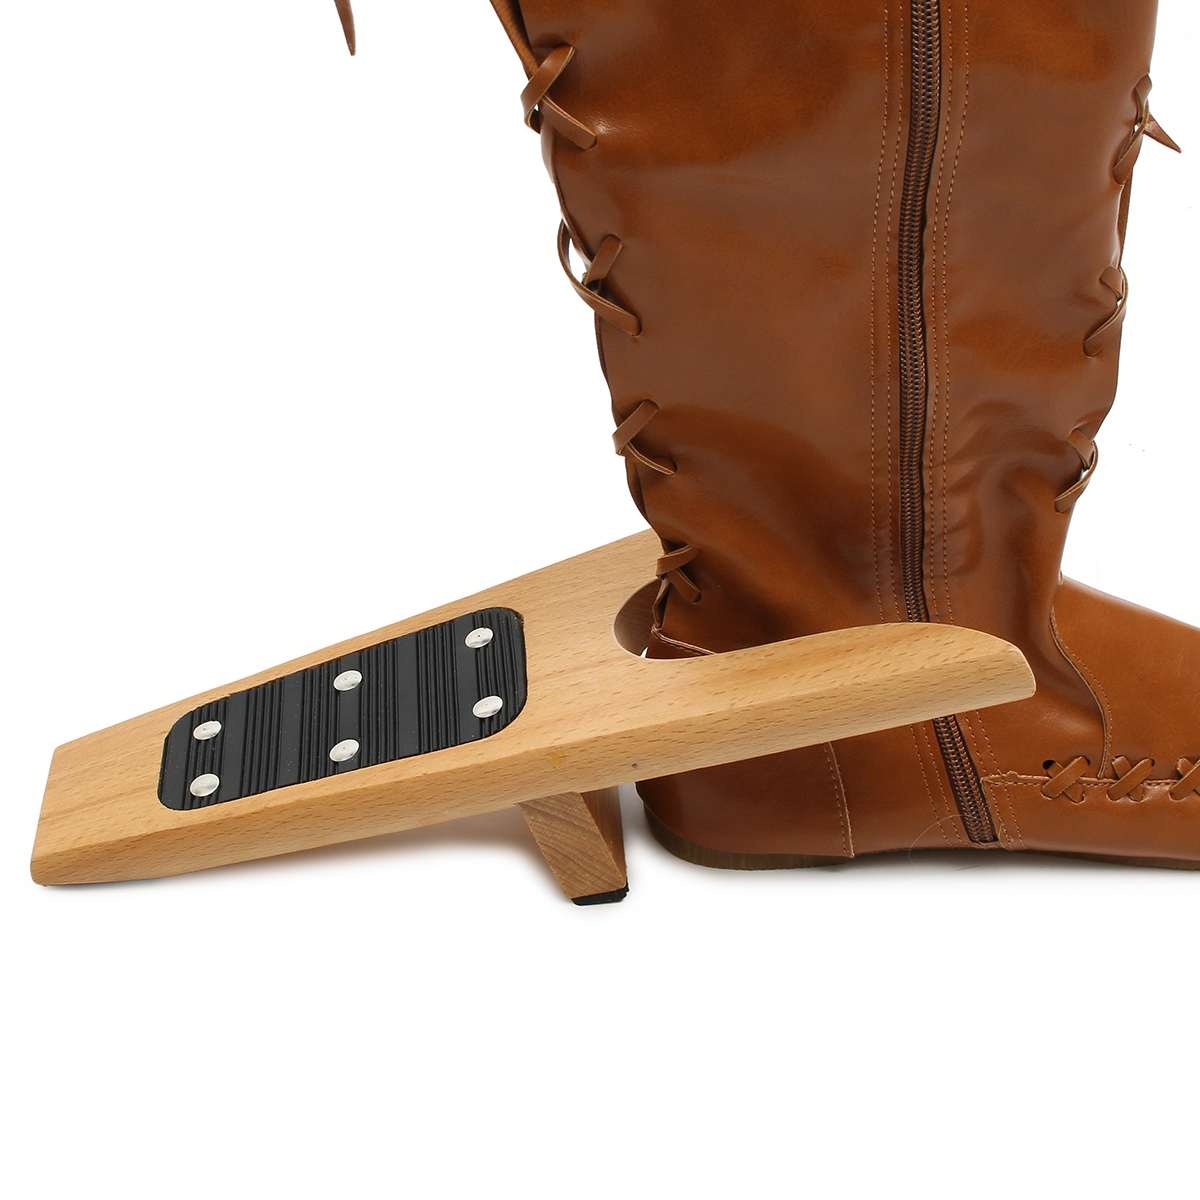
Premium Boot Remover Jack
Our exclusive heavy duty Premium Boot Remover Jack was designed to make removing your boots extremely convenient after a long day outdoors. Created with high quality pine wood, the boot jack makes for a perfect entryway accessory for your home. The boot remover features a special U-design which fits almost every boot heel and grips onto it. Unlike traditional boot pullers, this boot jack ensures that there are no scratches, stains, or marks left from continuous use. Best part of all, the rubber surface on the boot remover tremendously increases the friction and ensures you don't go flying off while trying to remove your boots. FEATURES BUILT TO LAST - Featuring an unique pine wood resign with a tinge of rubber and metal, this boot puller was built to last. Whether you want to remove cowboy boots or work and fashion boots, our boot jack will do it all! EASY TO USE - Simply place one foot inside the U-shape on the boot remover and the other foot on the other side to ensure it doesn't move around. Gently apply pressure backwards until the boot comes off. PREVENTS DAMAGE - The boot puller ensures there is no damage done to the boots after use. SPECIFICATIONS - 31cm x 6cm x 7cm size - Made with real pine wood and rubber - Smooth, rounded edges with a double coating PACKAGE CONTENT 1x Premium Boot Remover Jack SHIPPING INFORMATION Domestic Shipping (USA): Your boot jack will be packaged and shipped within 3 days of ordering. Keep in mind our items are custom made and shipped from warehouses across the globe which means it may take them 7 to 22 business days to arrive after shipment (most of the time closer to 12). International Shipping: The boot remover will be packaged and shipped within 5 days of order. We do ship worldwide! Please be patient and note that delivery times will vary depending on your location. Majority of the countries will have the product delivered within 2 to 5 weeks!
Brand: Home fusion
Category: Home & Garden > Household Supplies > Shoe Care & Tools > Boot Pulls